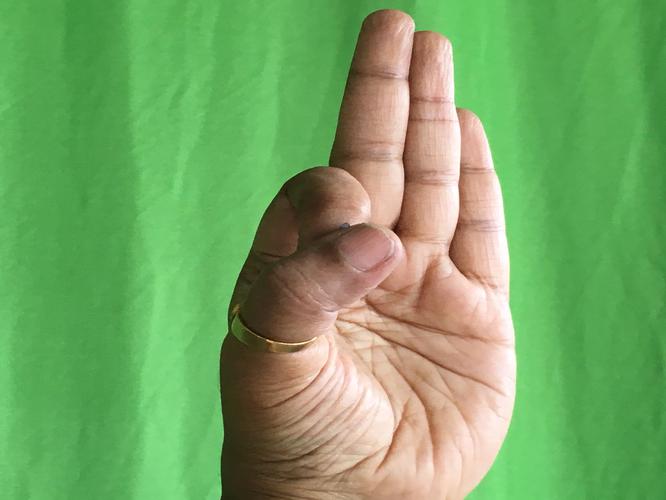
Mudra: Aralam
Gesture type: single_hand